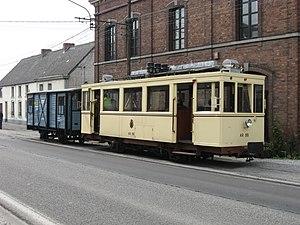
Le Tramway Lobbes Thuin est une ligne de tramway à voie métrique et à alimentation électrique 600 V continu par ligne aérienne, exploitée conjointement avec un vaste musée consacré au tramway, le Centre de Découverte du Vicinal à Thuin en Belgique.